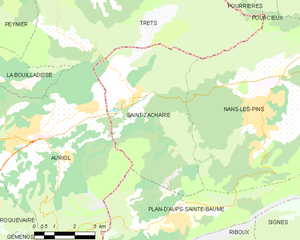
Carte des communes françaises Saint-Zacharie